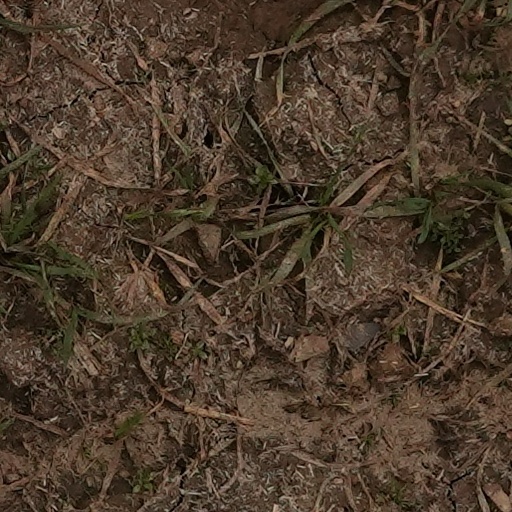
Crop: wheat